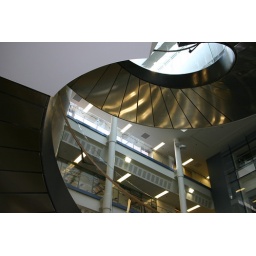
This is the spiral staircase in the new computer science building on the north campus of the University of Michigan.